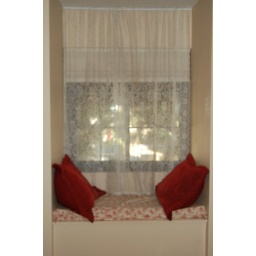
bay window in upstairs bedroom